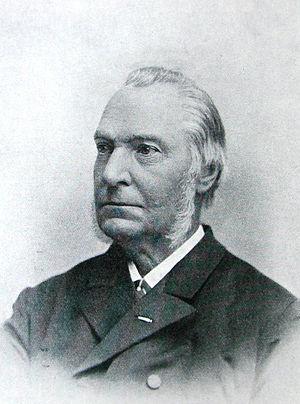
Pierre de Grèce, prince de Grèce et de Danemark, est né à Paris, en France, le 3 décembre 1908 et décédé à Londres, au Royaume-Uni, le 15 octobre 1980. Membre de la maison d'Oldenbourg, c'est un prince, un militaire et un anthropologue grec spécialiste du Tibet et de la polyandrie.